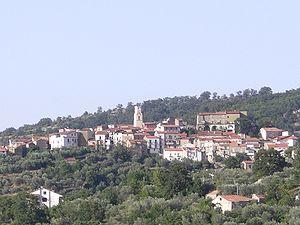
Campora est une commune italienne de la province de Salerne dans la région Campanie en Italie.